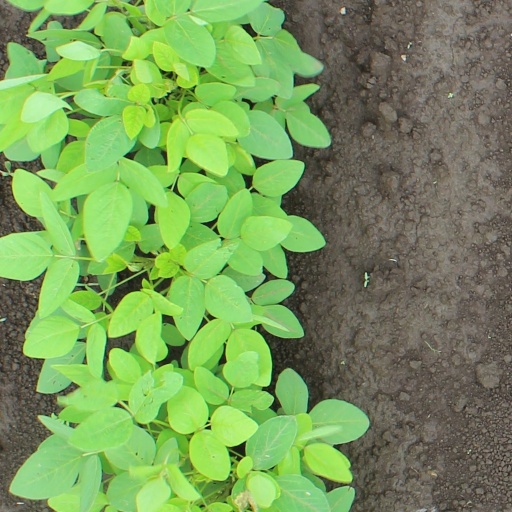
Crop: soybean